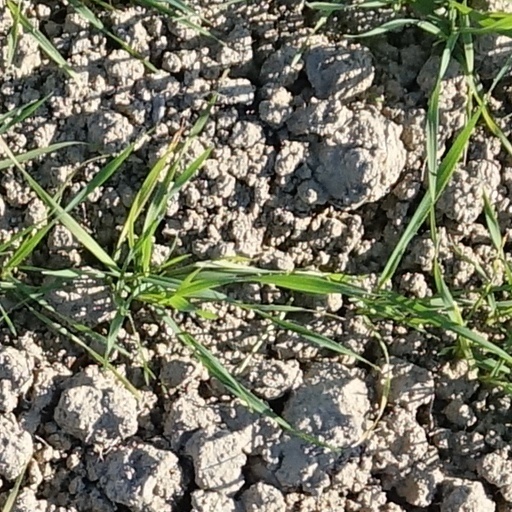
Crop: wheat